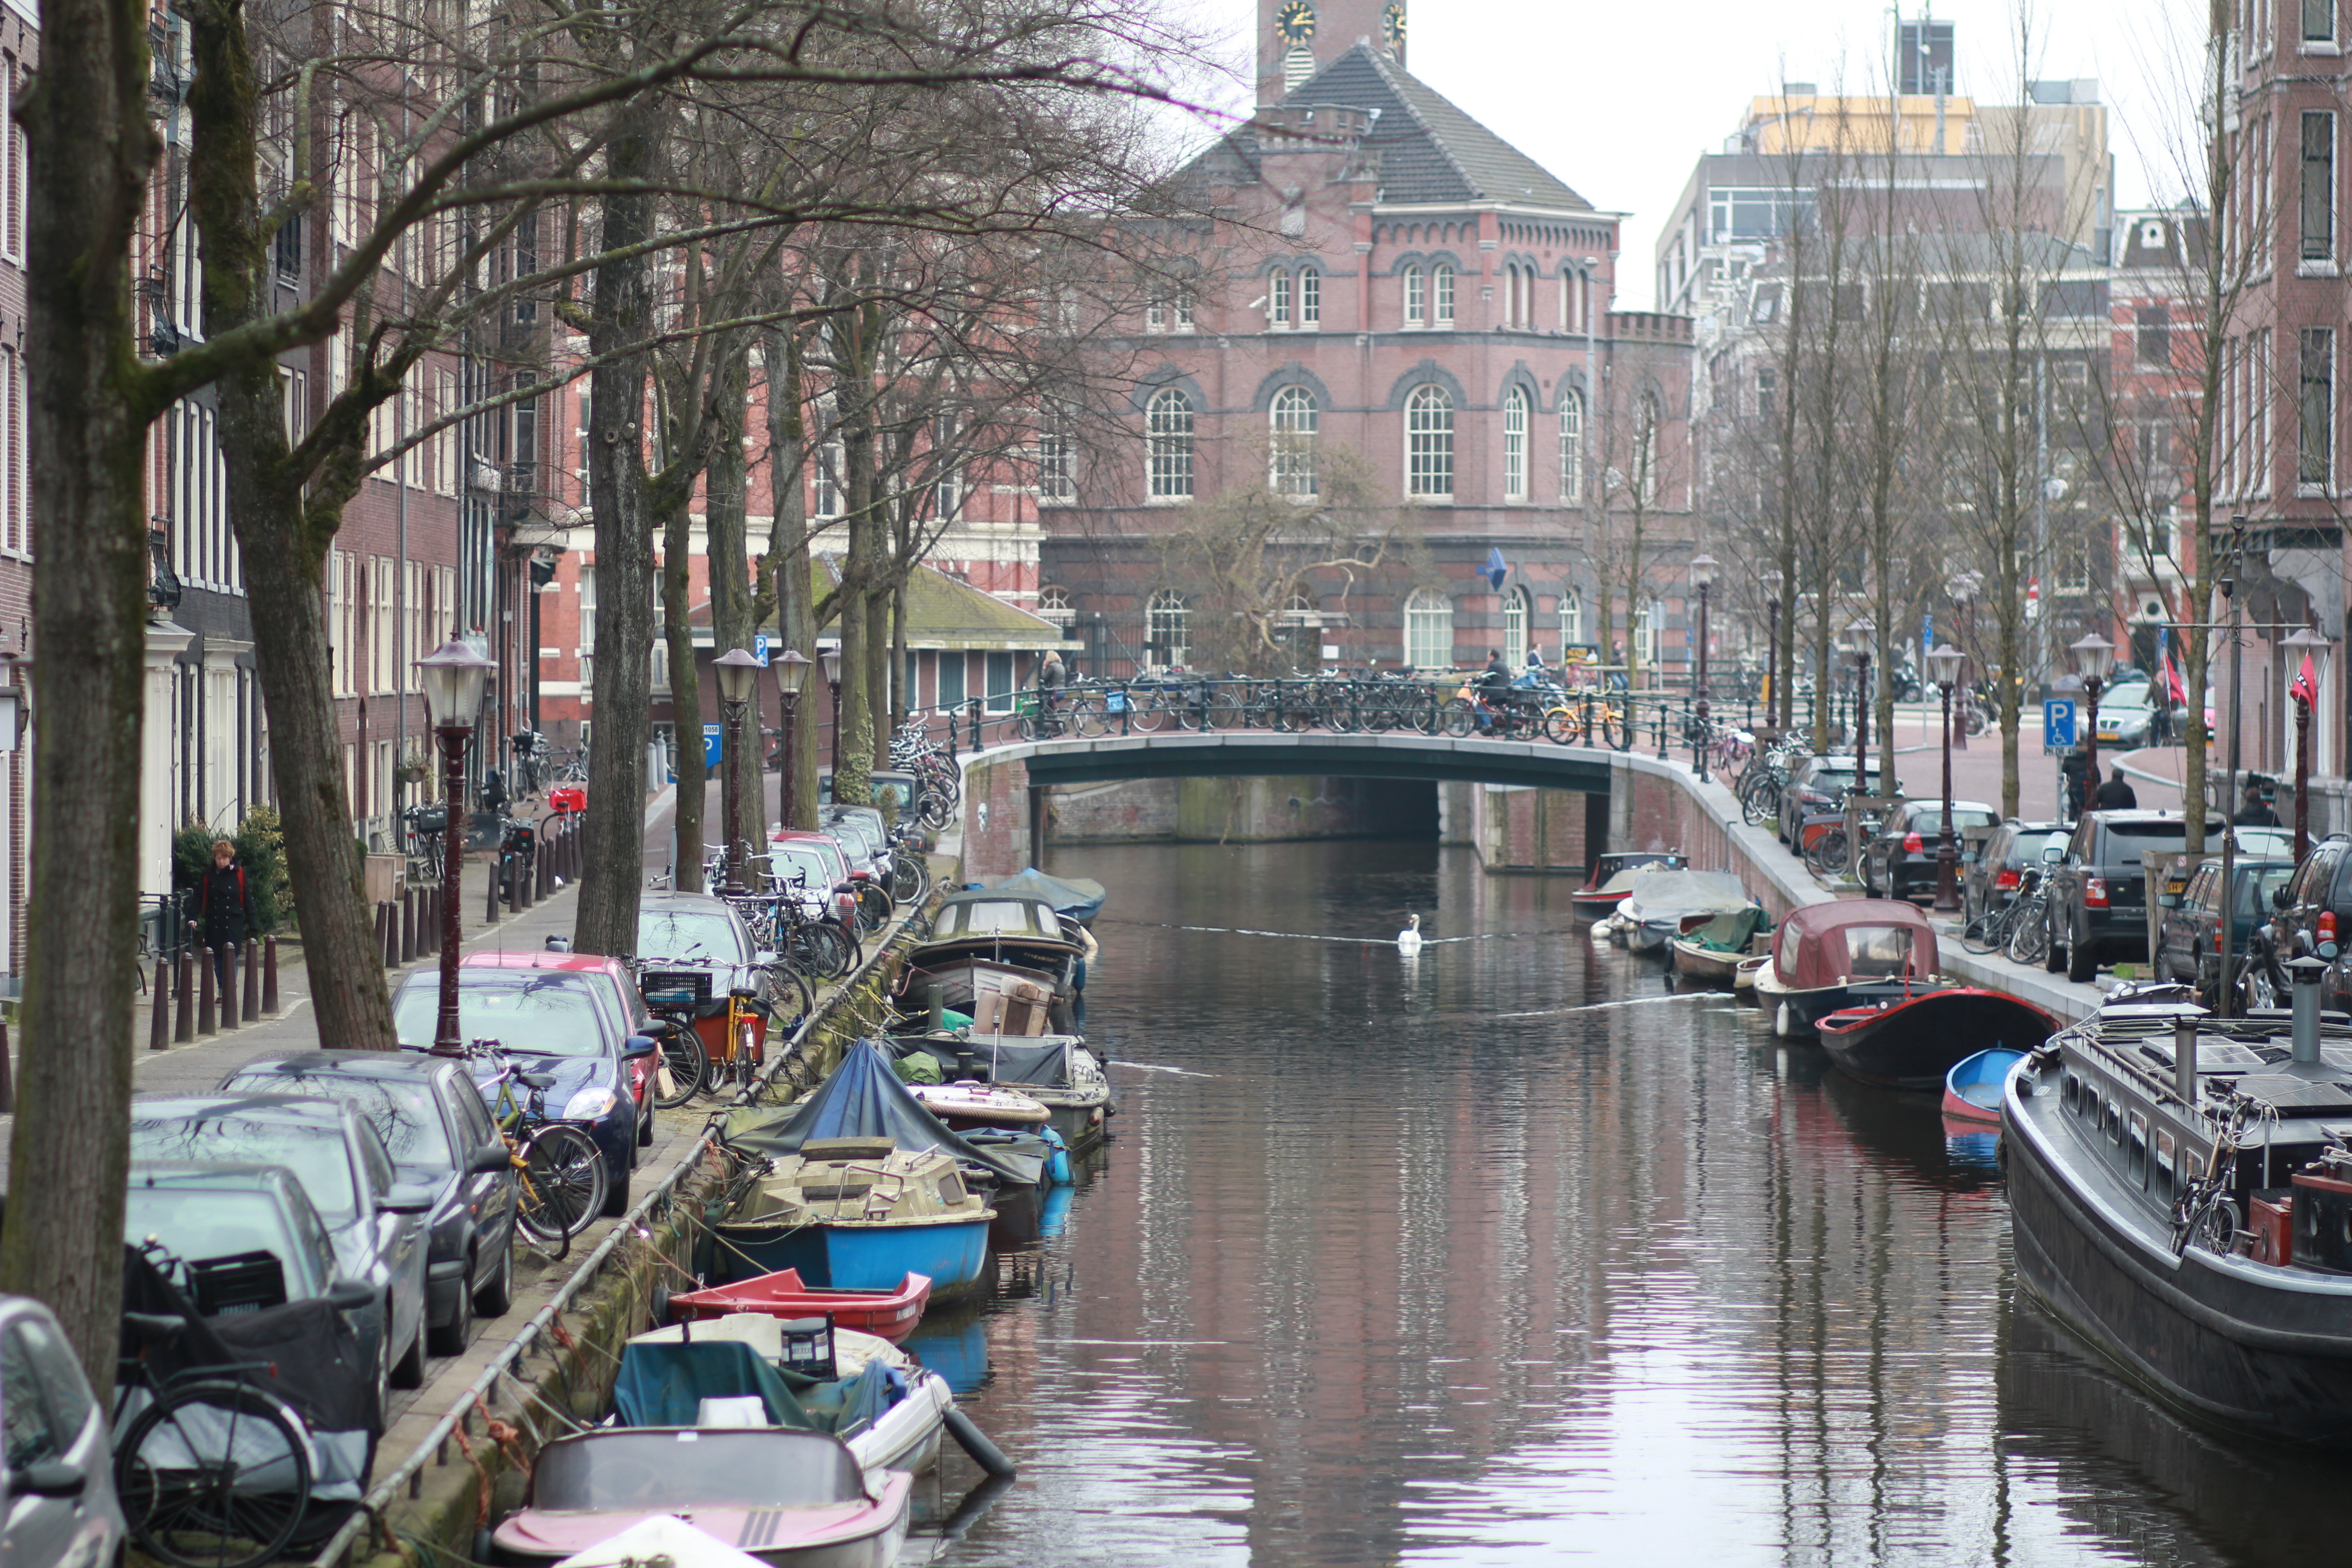
boat, canal, cityscape, vehicle, waterway, amsterdam, neighbourhood